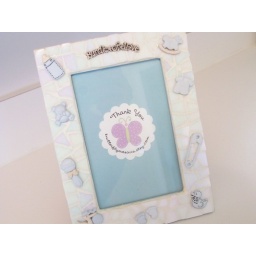
Mosaicked in irridescent white glass and embellished with baby boy baubles :) Holds a 4x6 photo.